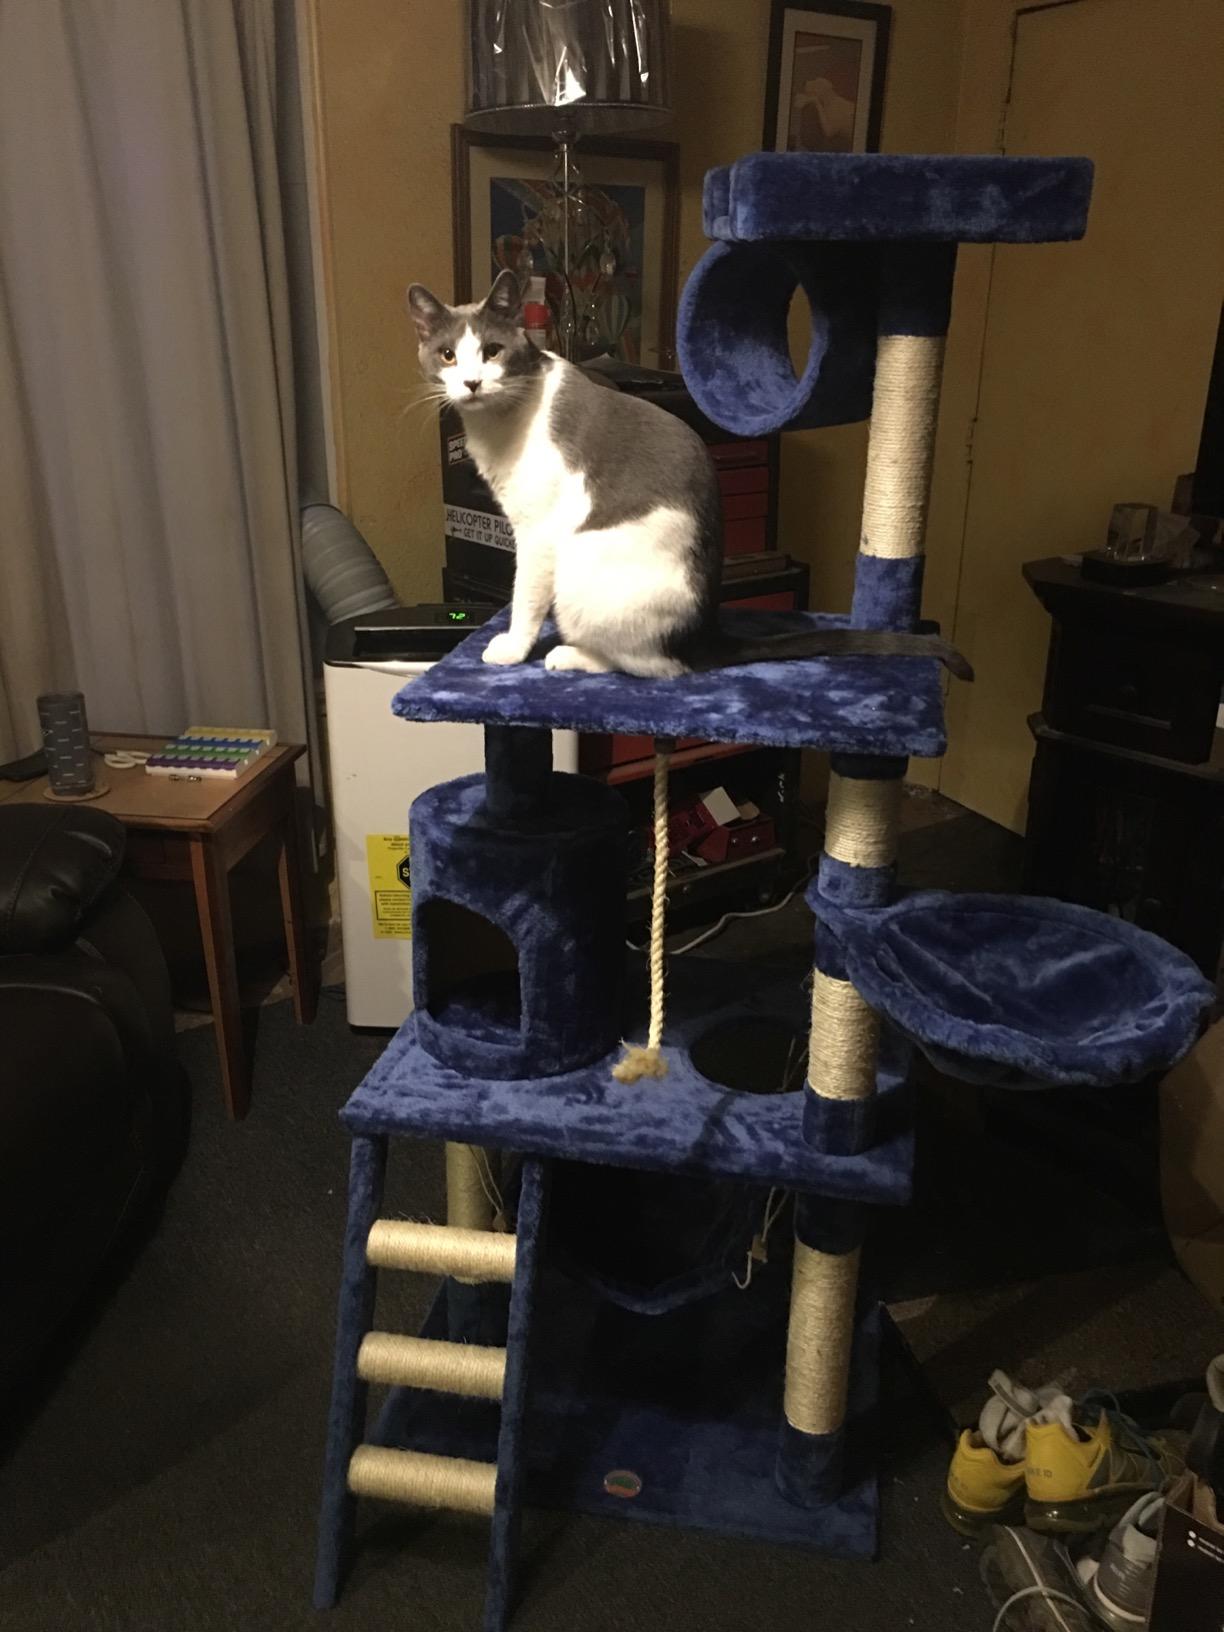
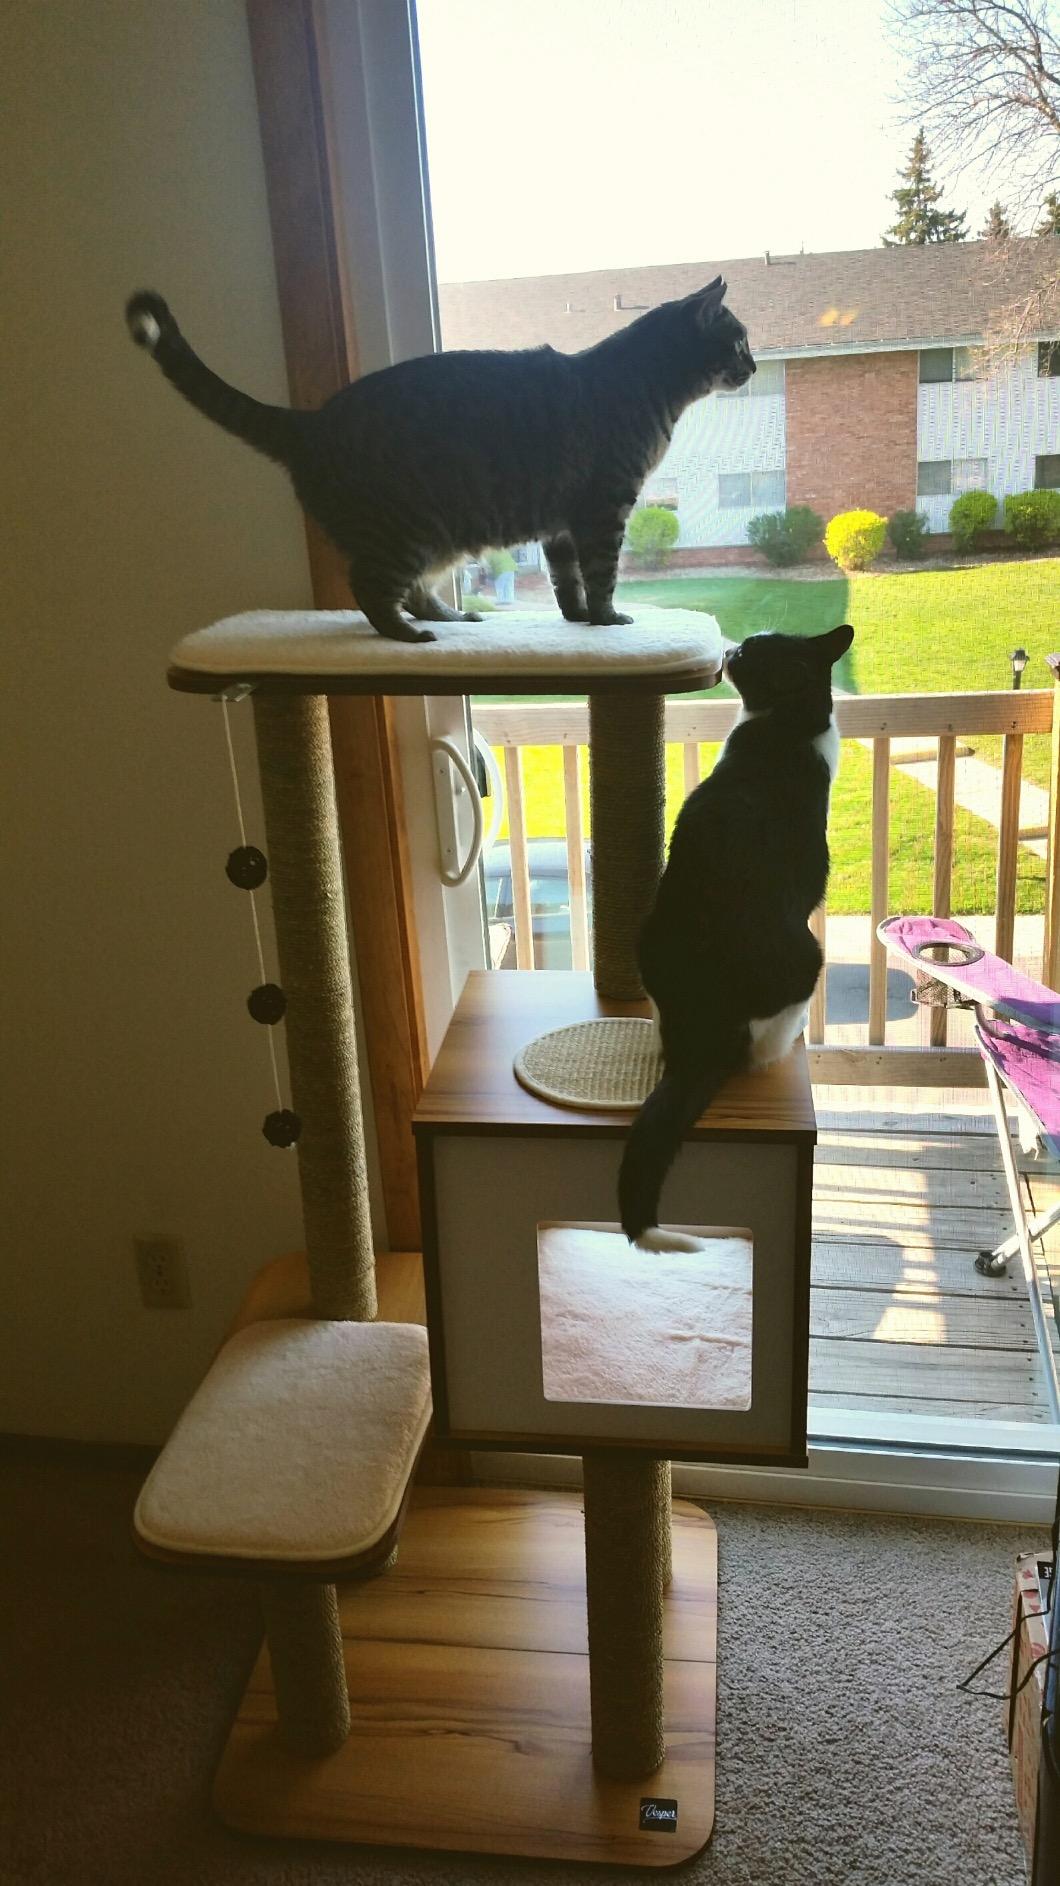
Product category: items_cat tree
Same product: no